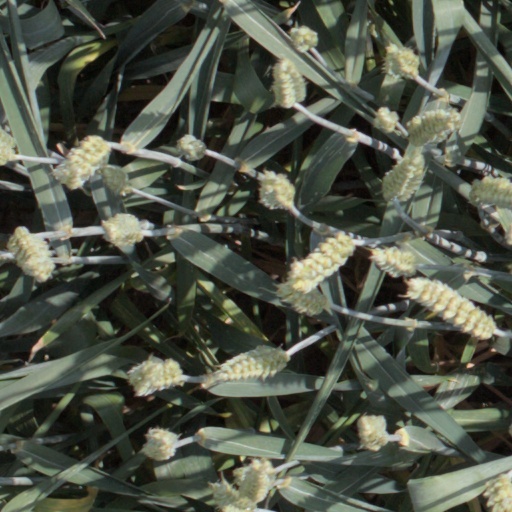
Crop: wheat